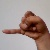
The image shows a hand gesture representing the letter 'J' in Indian Sign Language.